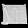
Label: Bag